Konrad Rieger

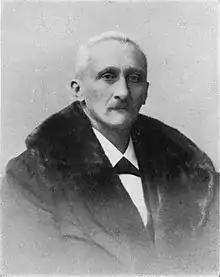

Konrad Rieger (28 March 1855, in Calw – 21 March 1939, in Würzburg) was a German psychiatrist.